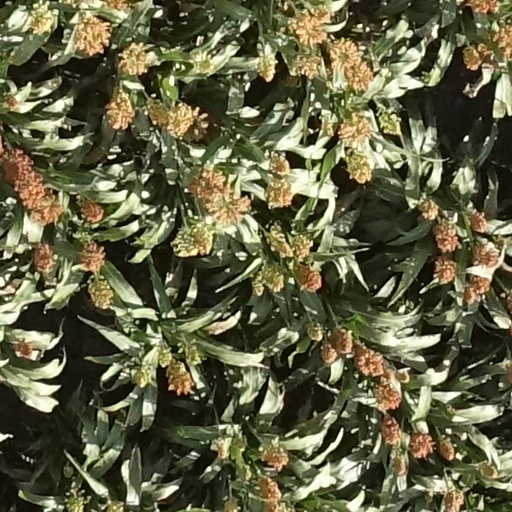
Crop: sorghum